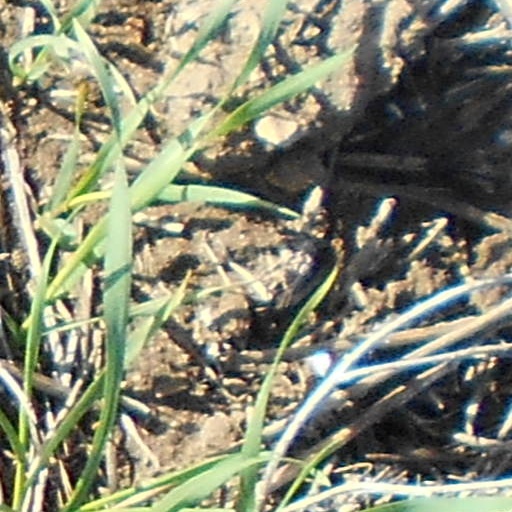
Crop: wheat